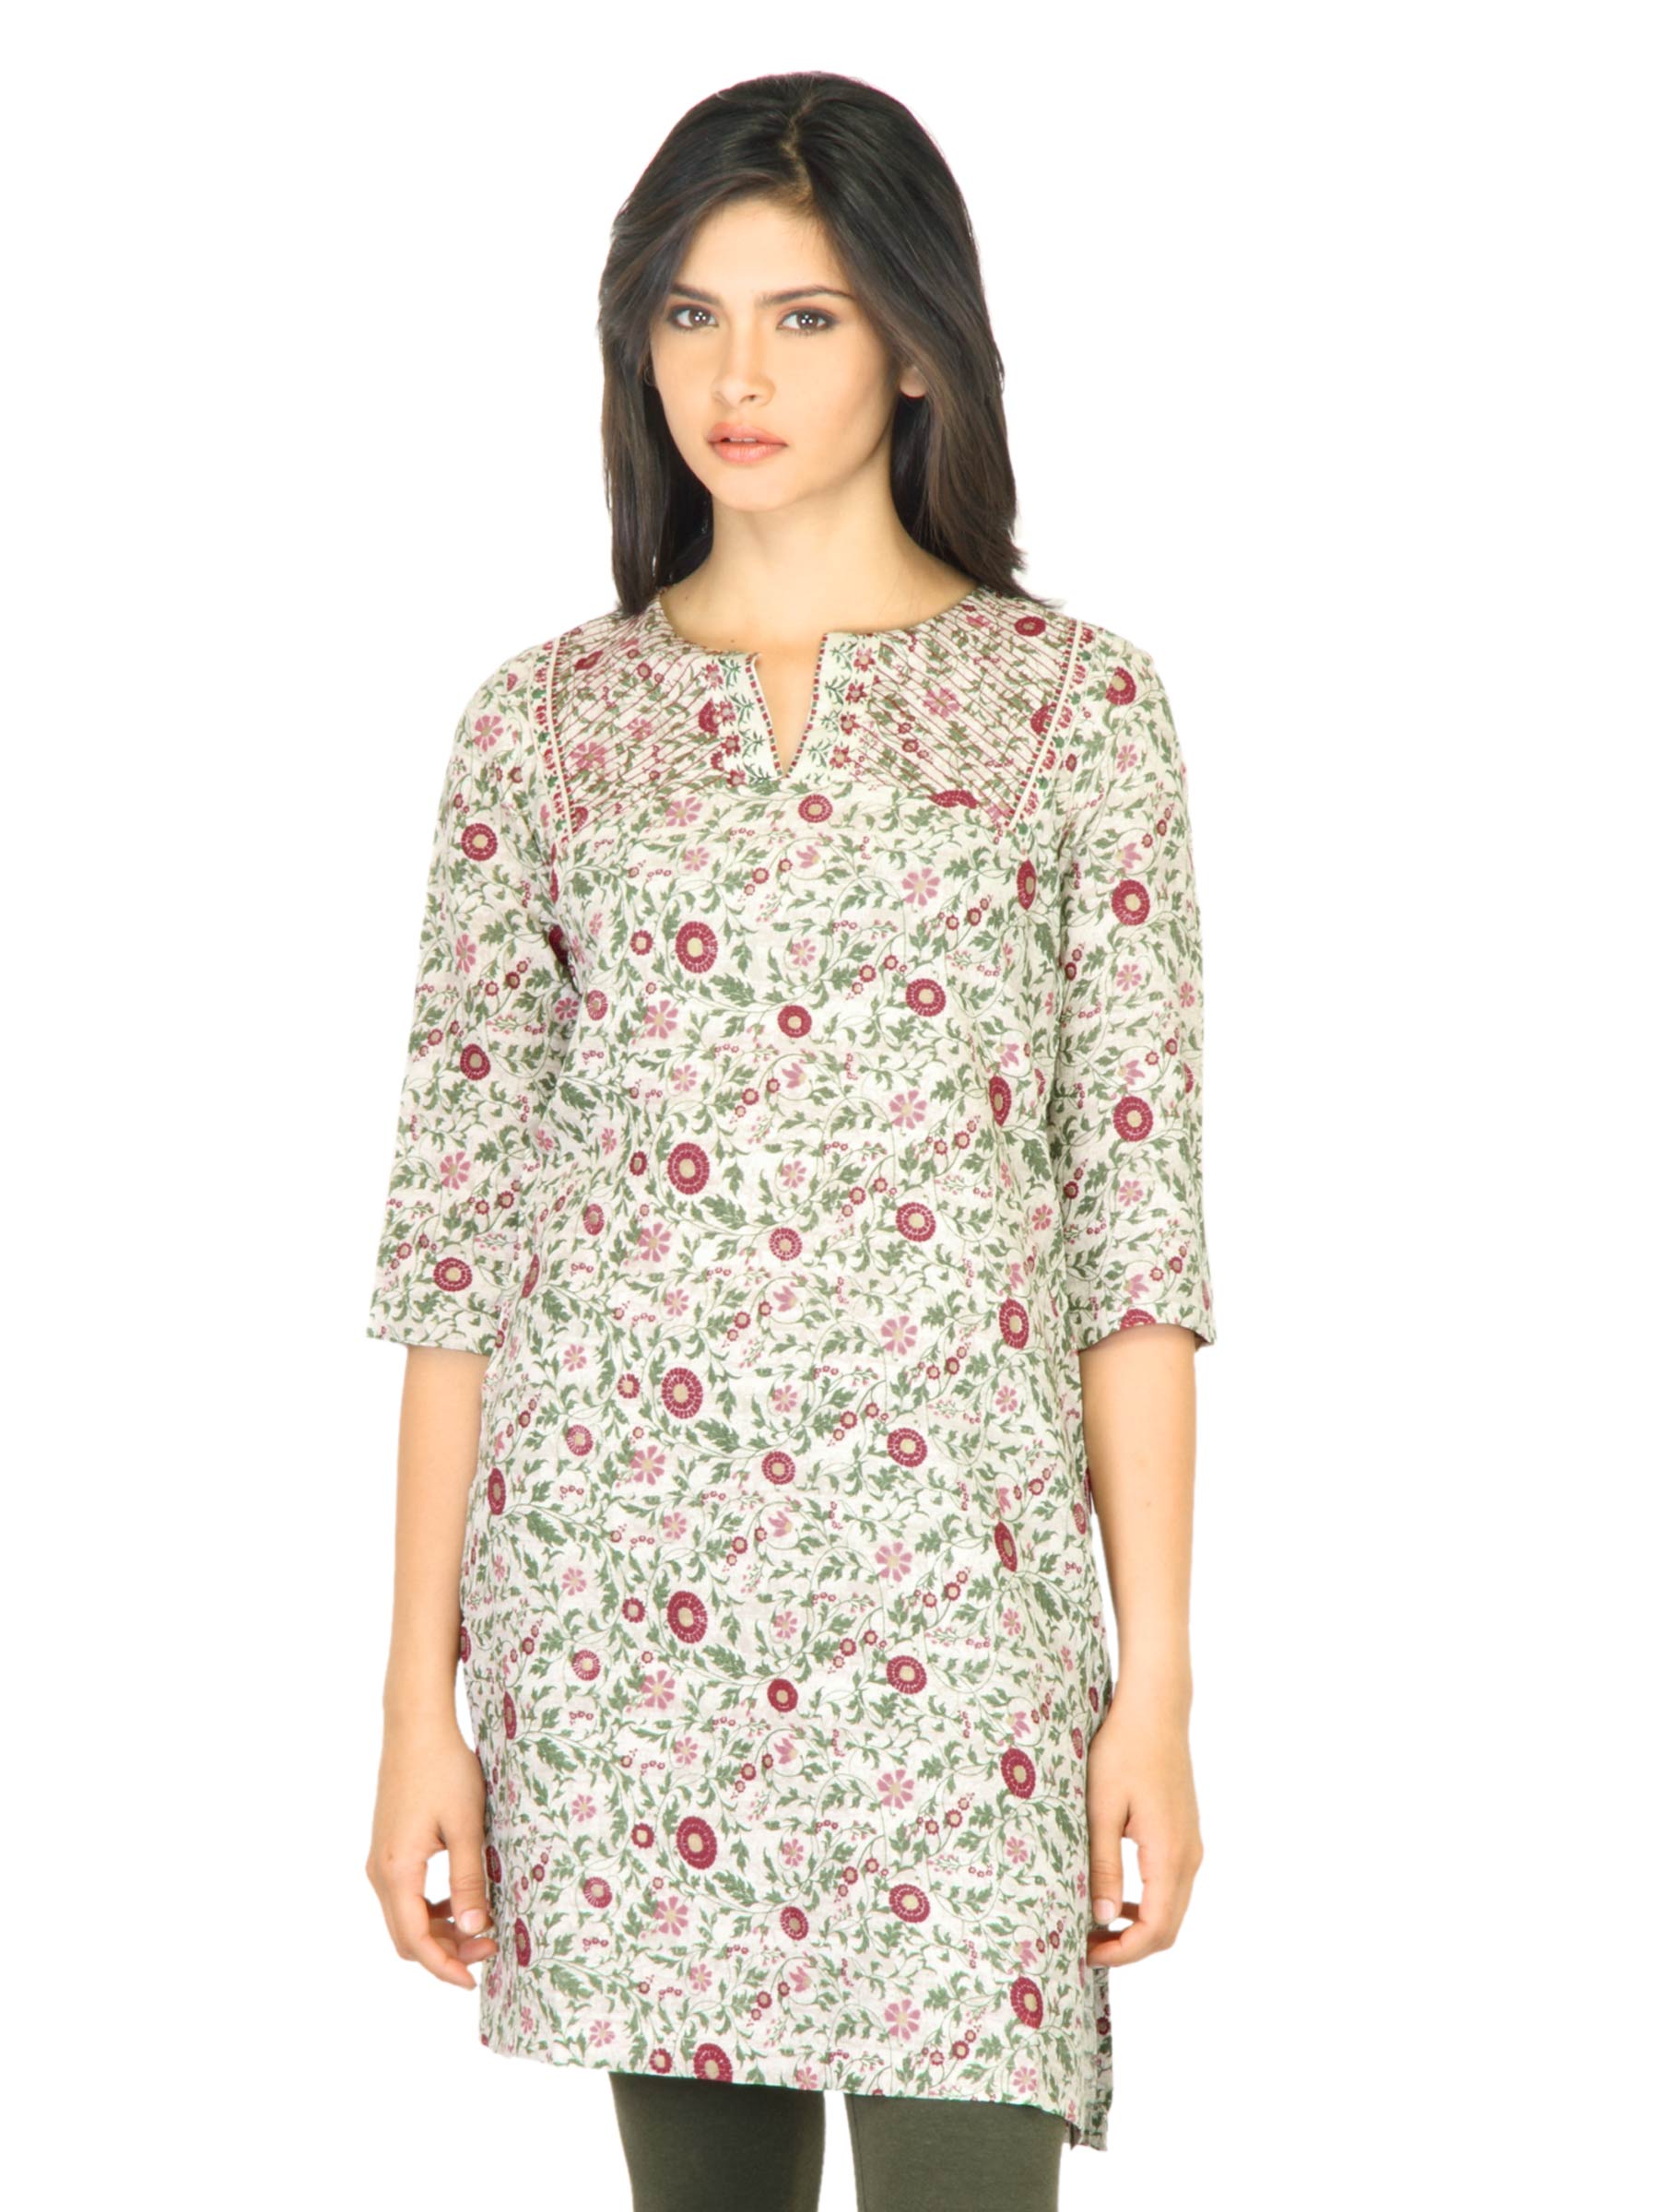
W Women Floral Print Green Kurta
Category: Apparel / Topwear / Kurtas
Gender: Women
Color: Off White
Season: Fall 2011
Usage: Ethnic